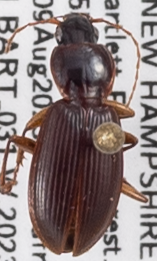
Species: Synuchus impunctatus
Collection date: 2023-08-09
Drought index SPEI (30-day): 1.642
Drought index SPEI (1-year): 1.69
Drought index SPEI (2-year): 0.484